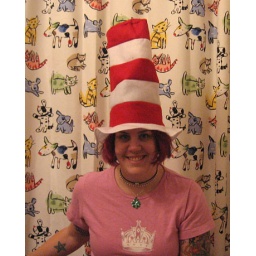
cat in the hat hat. megan took this pic. :)